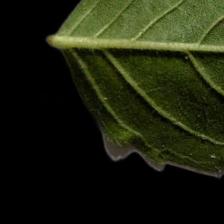
Plant: Tulsi